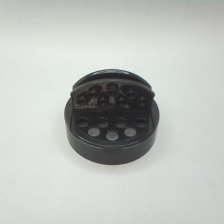
Color: black
Cap type: dual flip-top cap